Equinox

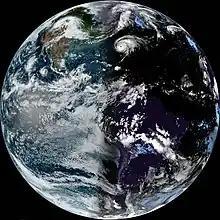
Earth at the September 2022 equinox

A solar equinox is a moment in time when the Sun appears directly above the equator, rather than to its north or south. On the day of the equinox, the Sun appears to rise directly east and set directly west. This occurs twice each year, around 20 March and 23 September.